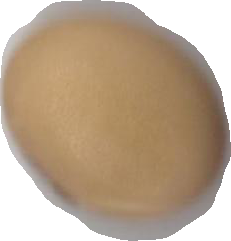
Variety: Anjasmoro